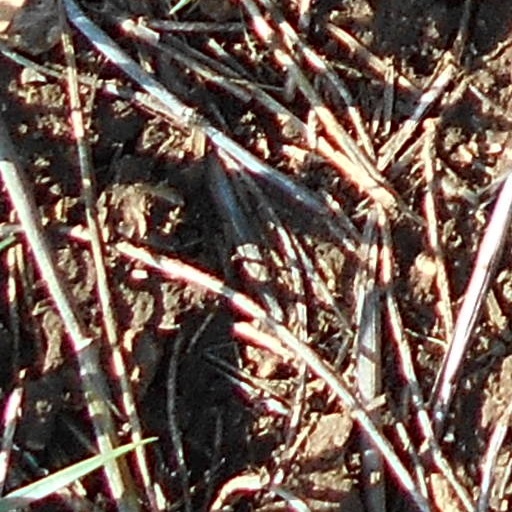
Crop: wheat